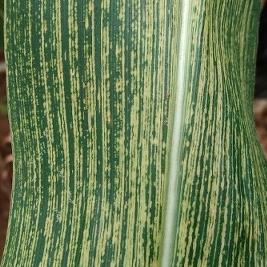
Crop: Maize
Condition: stripe-d